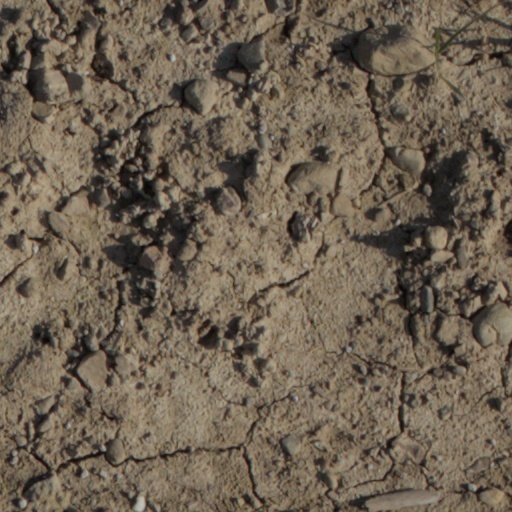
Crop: wheat